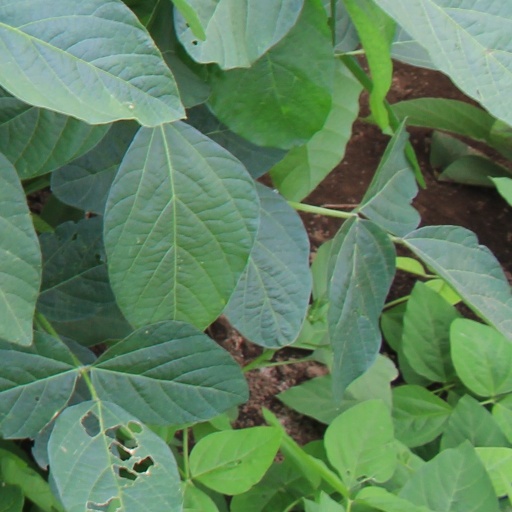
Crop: soybean